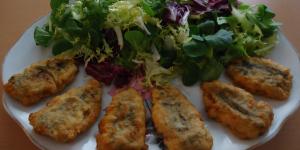
sardinas rellenas de queso cabrales